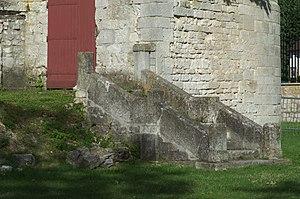
Château des Tourelles, édifice du XIIe siècle - Vernon, Eure, France. Un escalier (tardif).
Le château des Tourelles est un édifice du XIIIᵉ siècle situé à Vernon dans le département de l'Eure en Normandie.